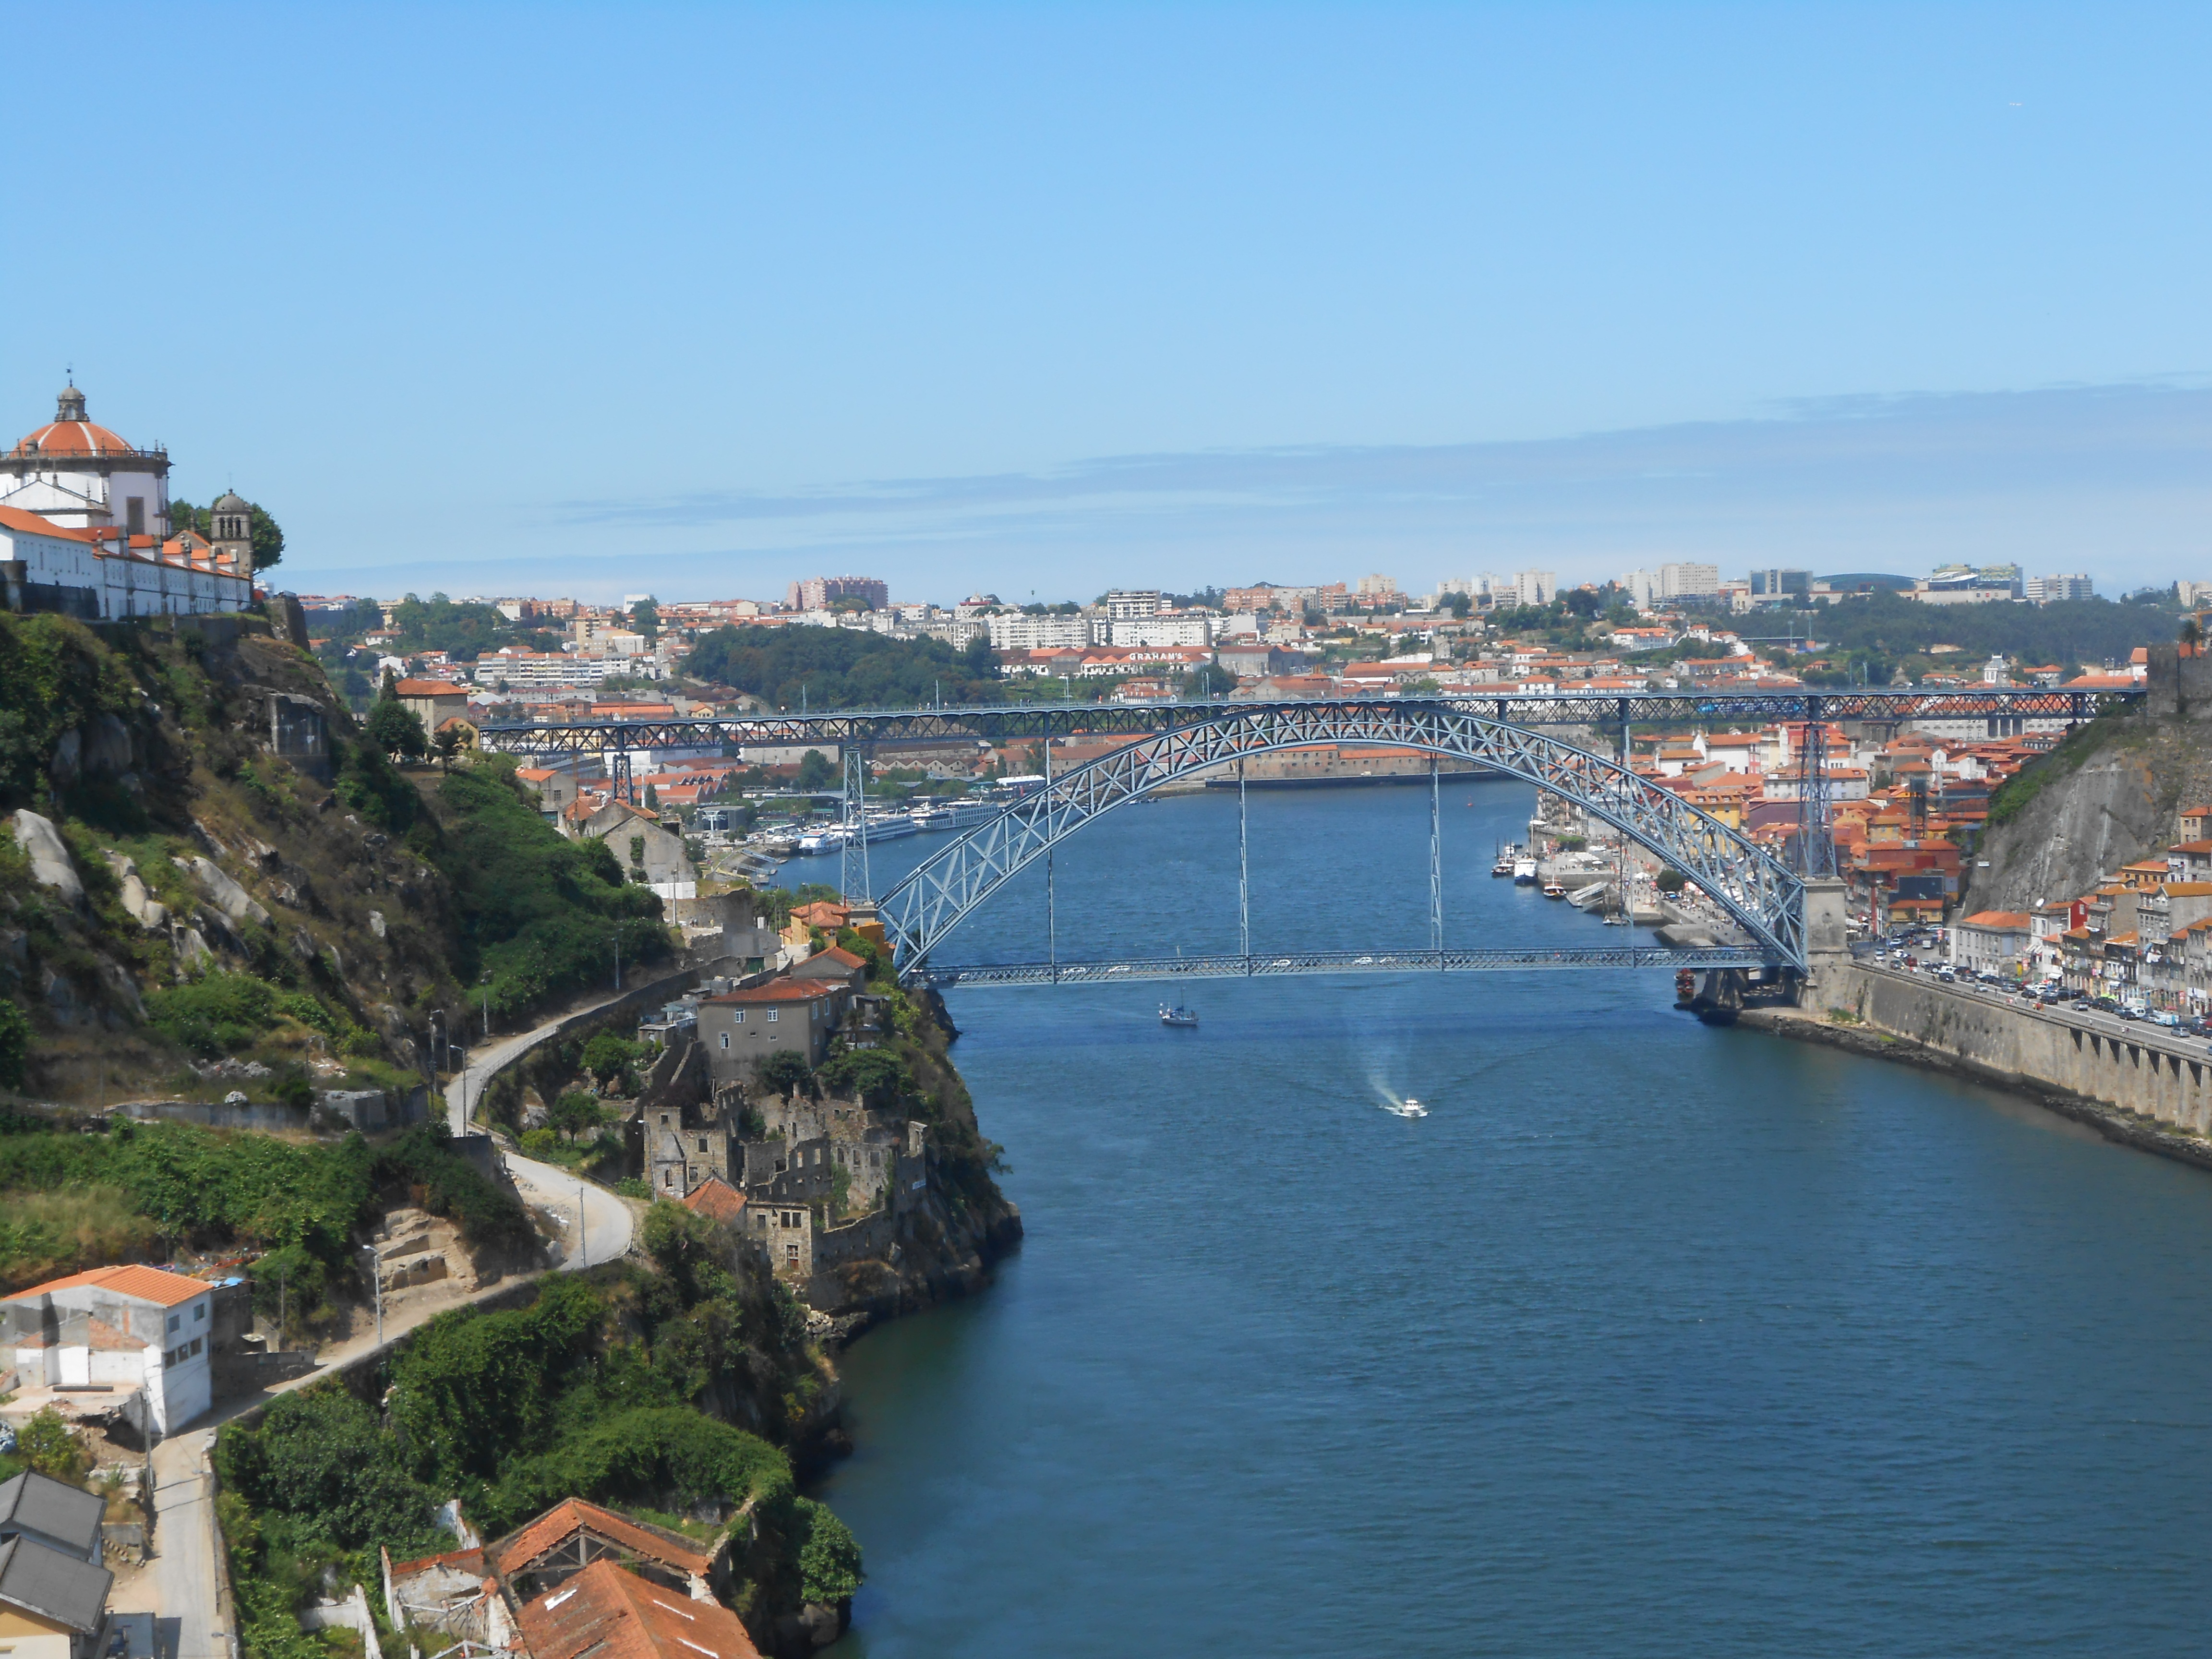
sea, coast, tree, water, horizon, sky, bridge, skyline, town, city, river, cityscape, panorama, inlet, bay, harbor, port, tourism, waterway, channel, porto, bird's eye view, aerial photography, urban area, promontory, coastal and oceanic landforms